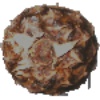
Label: pineapple